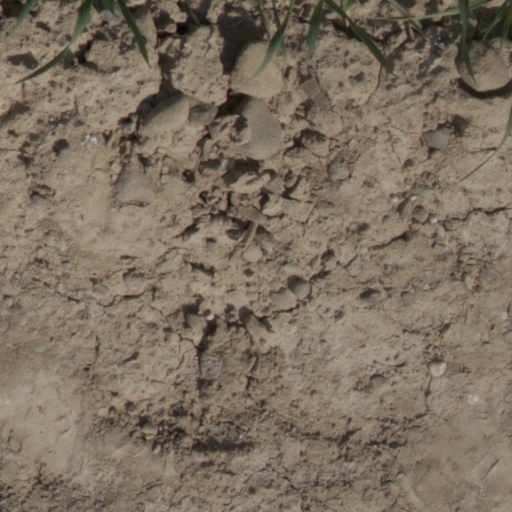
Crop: wheat